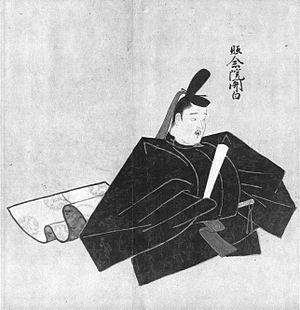
Takatsukasa Kanehira, quatrième fils de Konoe Iezane, est un noble de cour de l'époque de Kamakura et père fondateur de la famille Takatsukasa. Parmi ses fils on compte Takatsukasa Kanetada et Mototada.